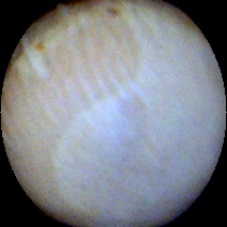
Label: Intact